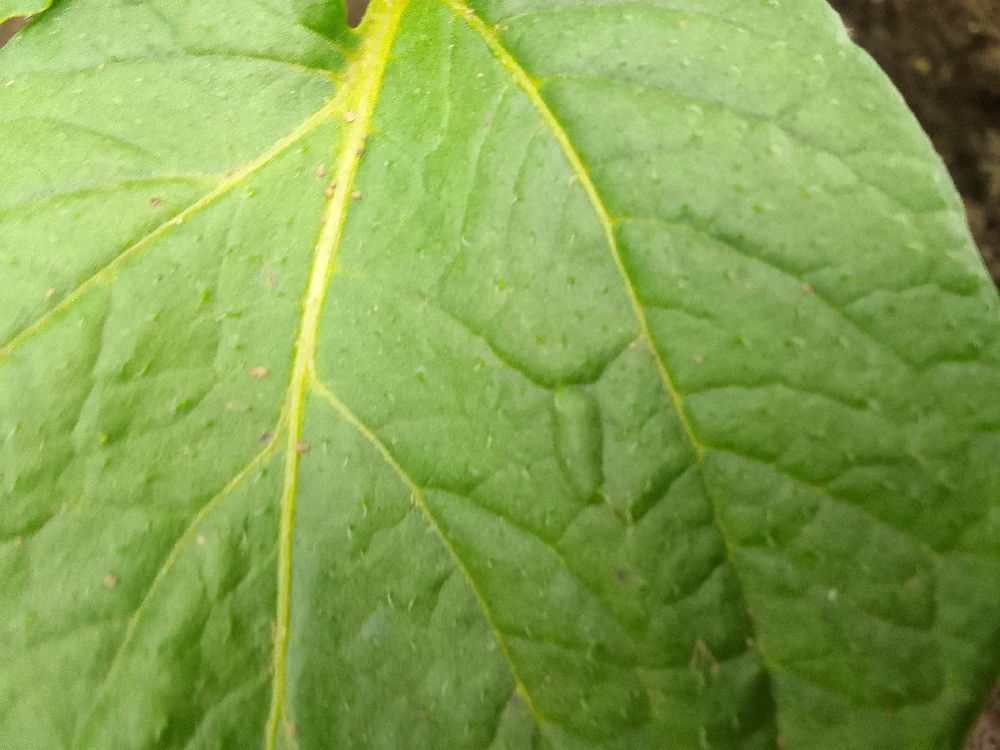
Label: Healthy